Joseph Maltby Bignell

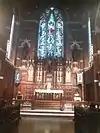
The chancel of St Michael & All Angels church, Walthamstow, London E17

" "The church of ST. MICHAEL AND ALL ANGELS, Palmerston Road, the largest in Walthamstow, was built in 1885, to the design of J. M. Bignall [...] The cost was met by public subscription assisted by the bishop of St. Albans' fund. The building, of brown and red brick with stone dressings, is in the Early English style, and has a very lofty nave and chancel with lower side aisles"."